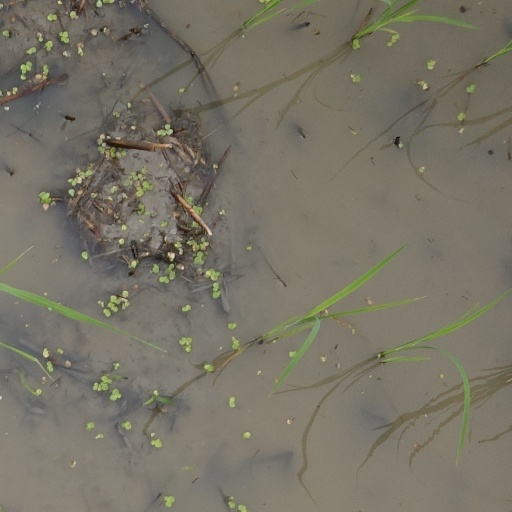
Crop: rice